The Feud Girl

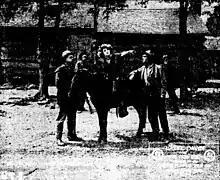
Scene from film

The Feud Girl is a 1916 American drama silent film directed by Frederick A. Thomson and written by Charles Logue. The film stars Hazel Dawn, Irving Cummings, Arthur Morrison, Hardee Kirkland, Russell Simpson and Gertrude Norman. The film was released on May 14, 1916, by Paramount Pictures.